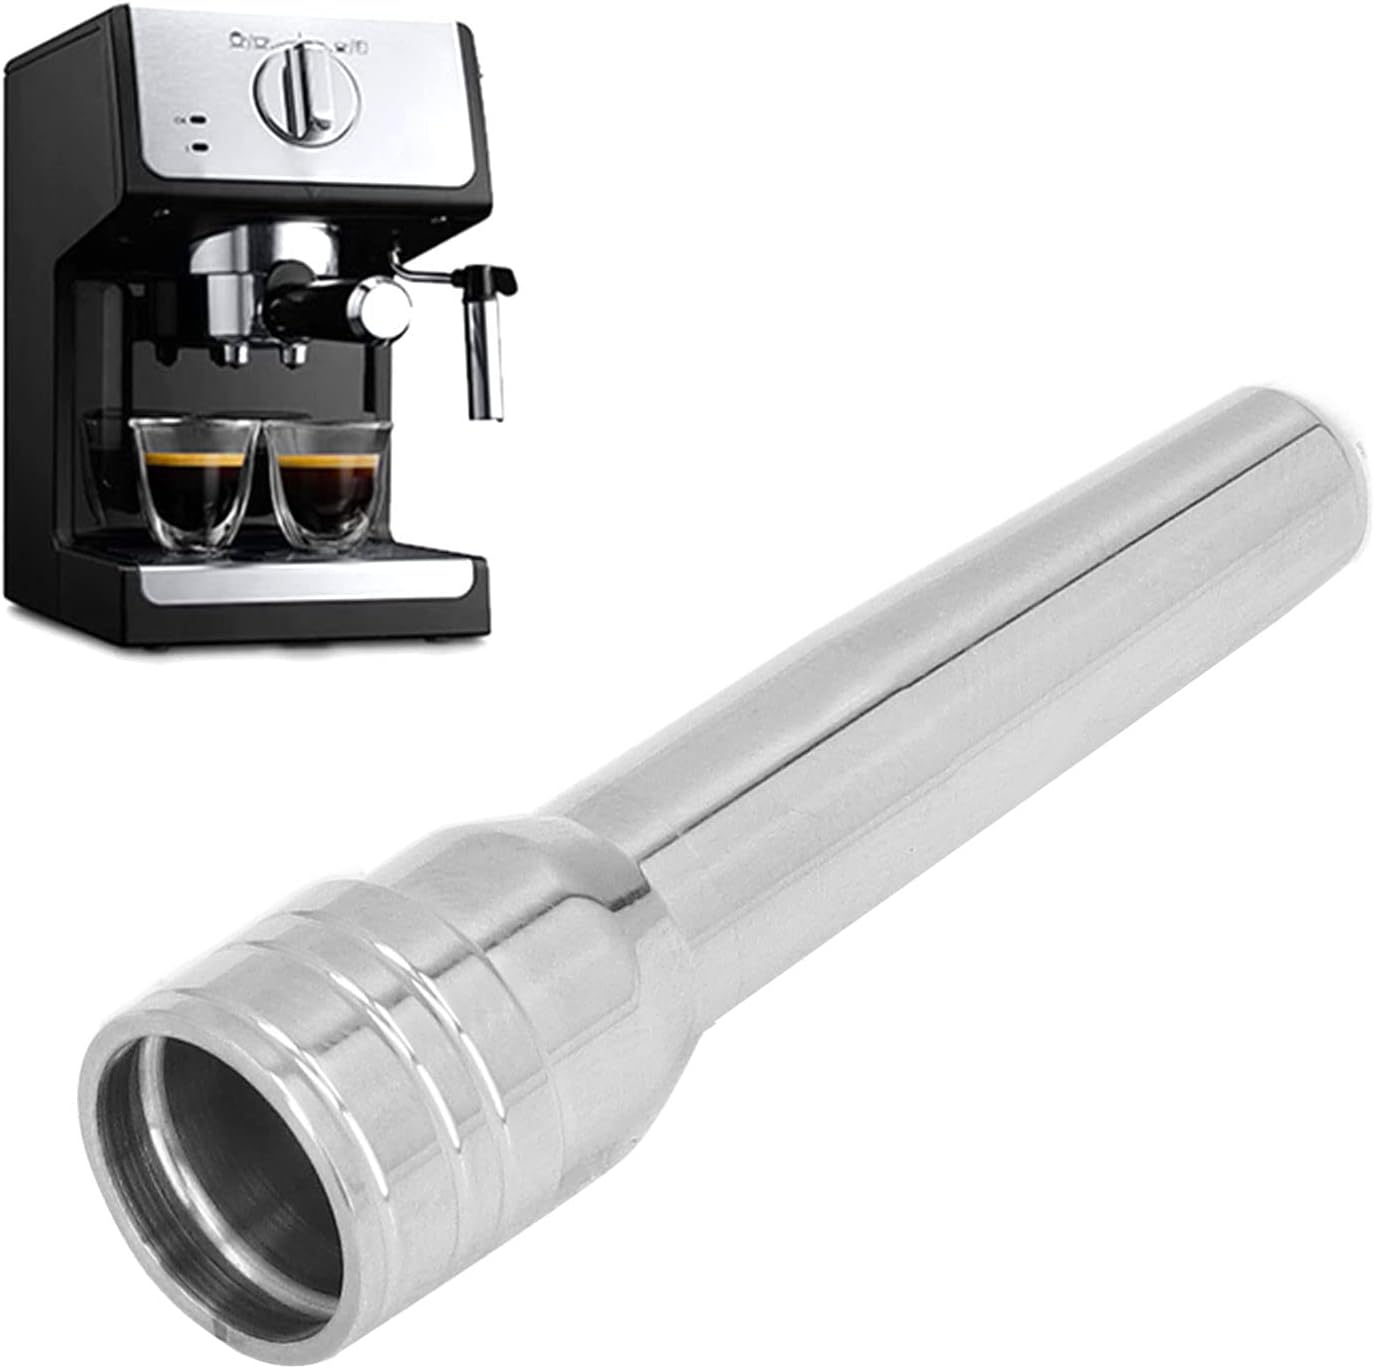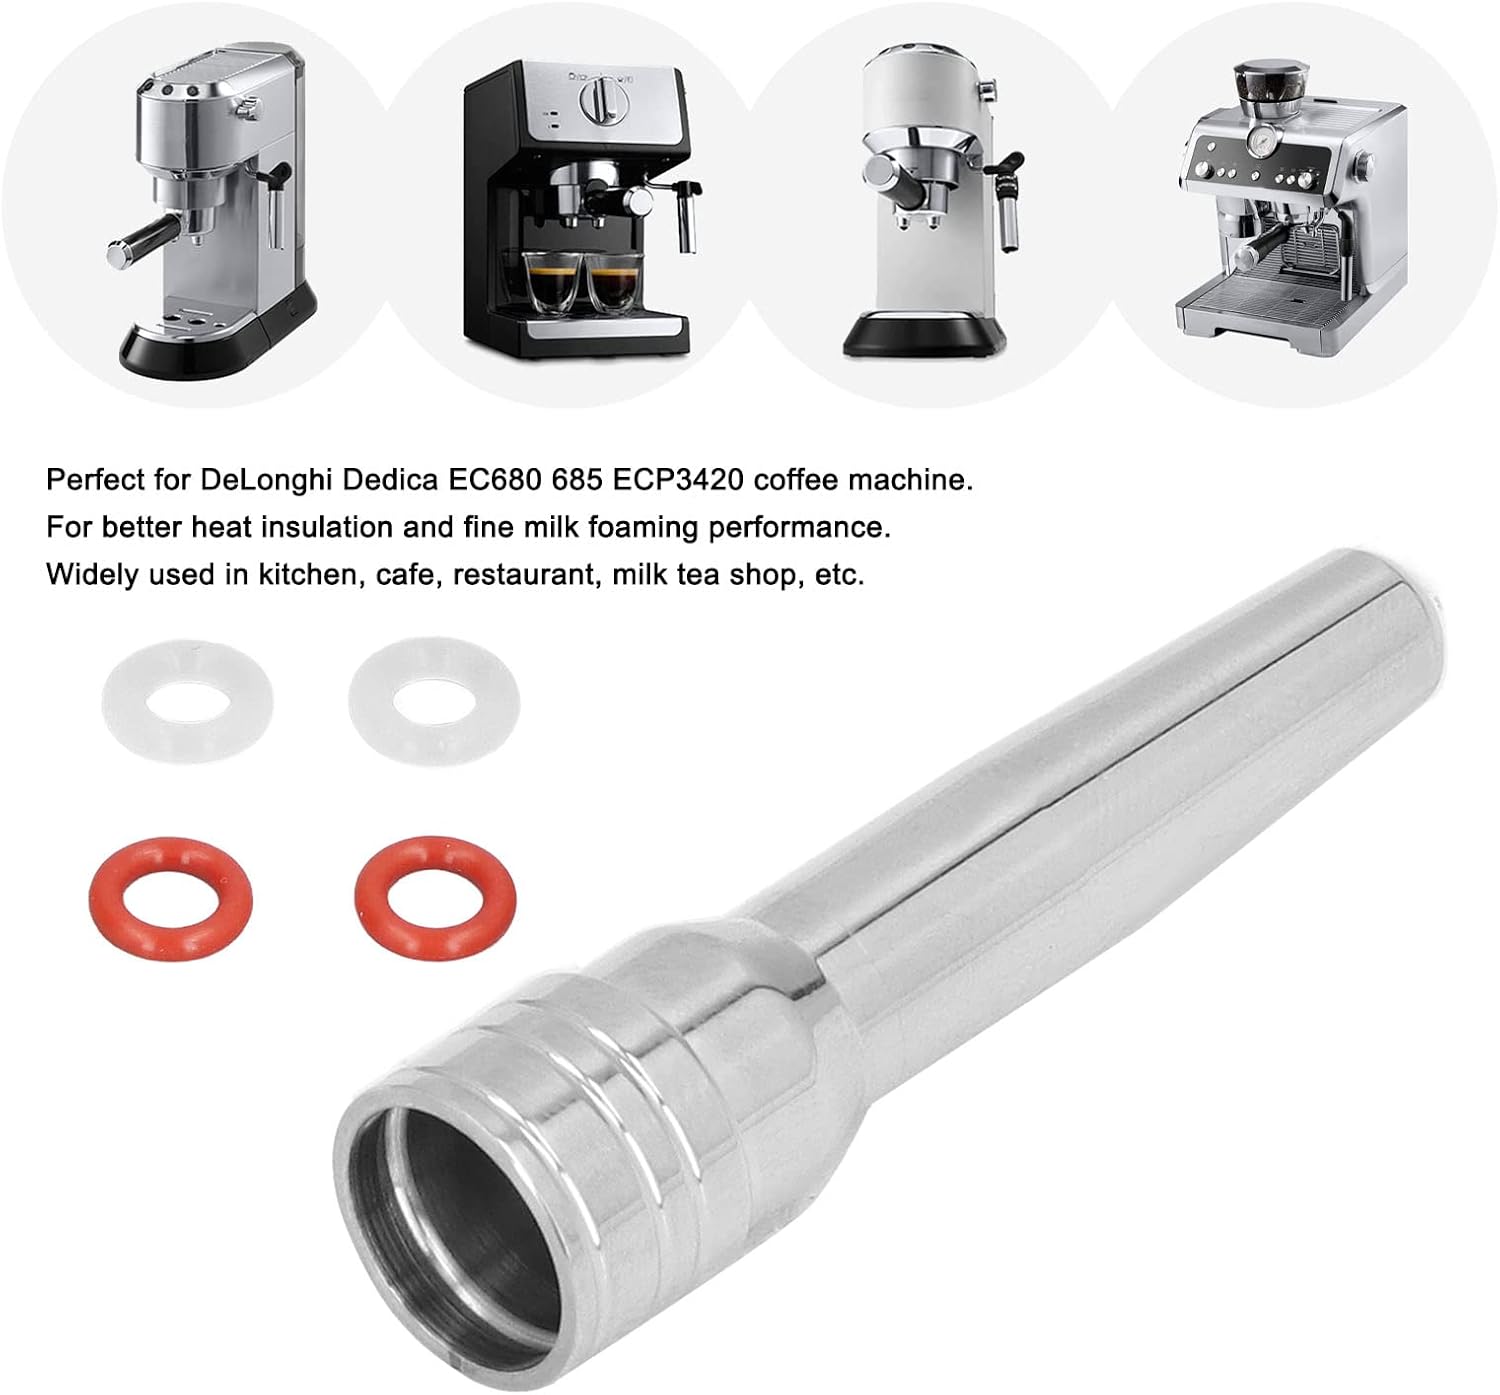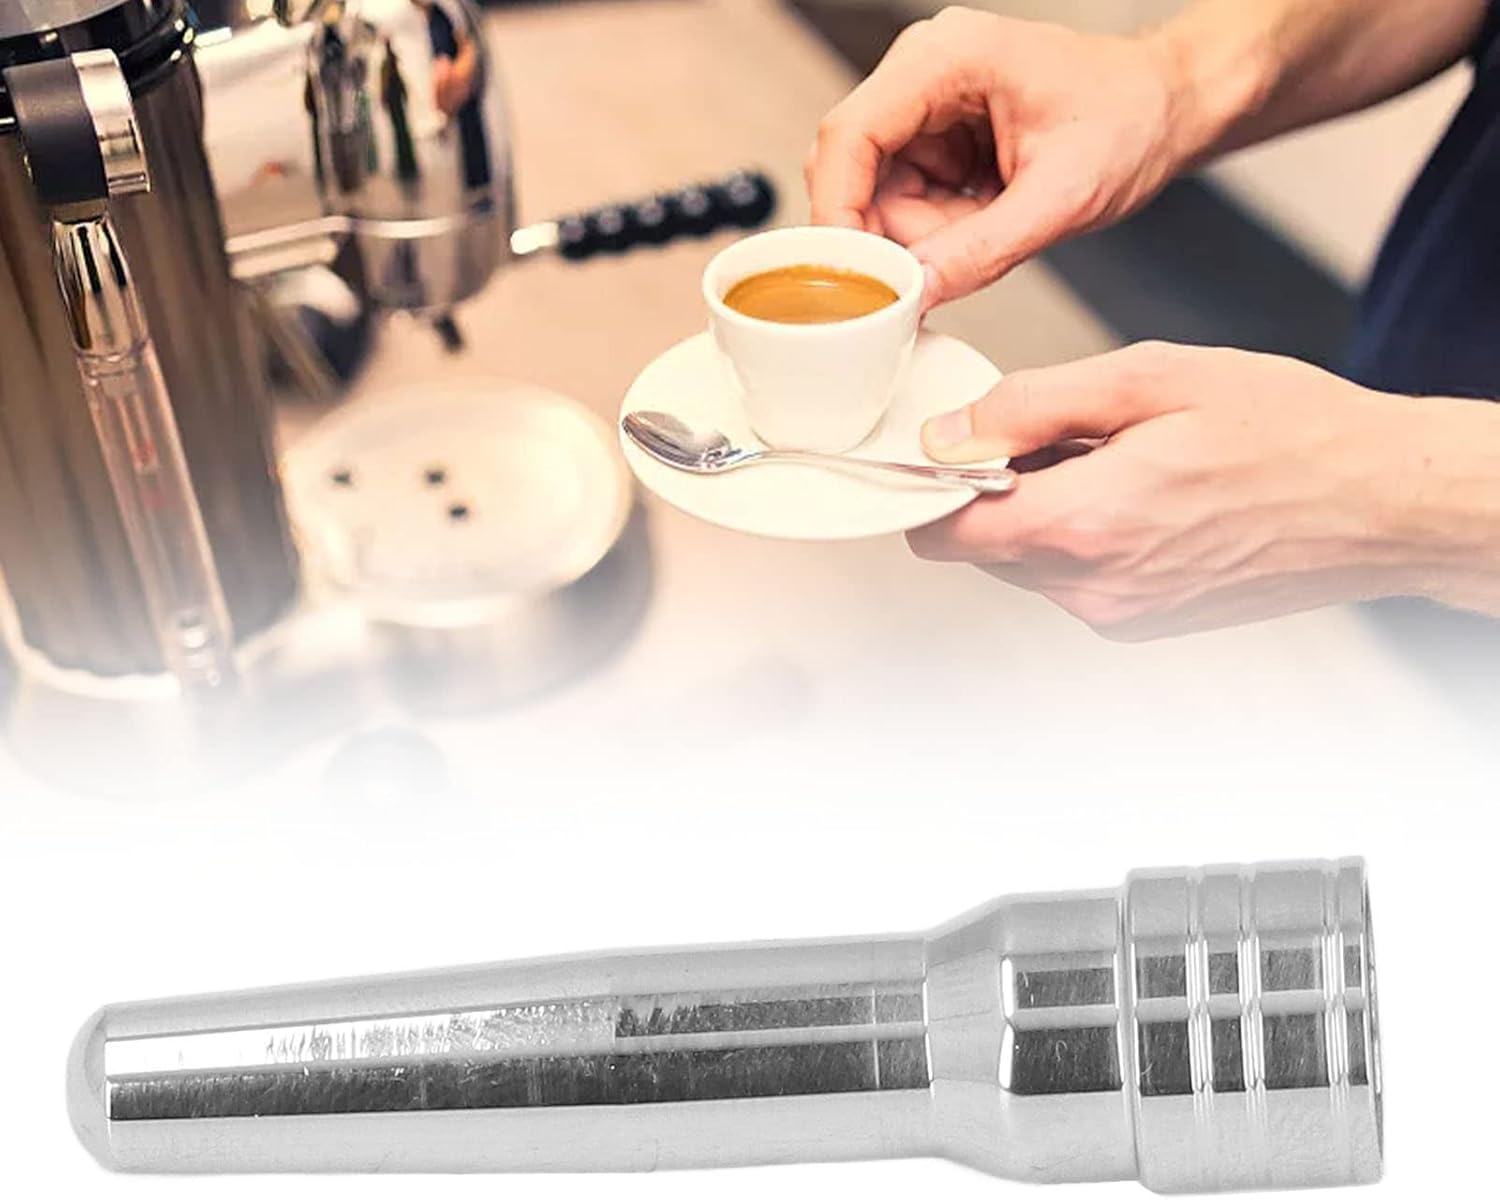
Coffee Machine Steam Nozzle Replacement, Automatic Coffee Maker Steam Nozzle, Stainless Steel Steam Wand Nozzle for Delonghi Dedica EC680 685 ECP3420
Category: Amazon Home
Specification: Item Type: Coffee Machine Steam Nozzle Material: Stainless steel Applicable Models: For Delonghi dedica EC680 685, ECP3420 coffee machine.  Aperture: 1mm / 0.04in Weight: 11 g / 0.39 oz Package List: 1 x Coffee Machine Steam Nozzle 4 x Silicone Ring
Features: Premium Material: Made of premium 304 food grade stainless steel, this coffee machine steam nozzle is rust proof and proof, which is reliable and stable for long term use | Good Performance: With this coffee machine steam nozzle, it can help ensure excellent heat insulation and milk foaming performance, which will bring more flavour into the coffee | Fitment: This coffee maker steam nozzle is a good replacement, which is fit for Delonghi Dedica EC680, 685, and ECP3420 coffee machine | Easy to Install: This coffee machine steam nozzle is light in weight and a compact in size, which is very easy to install and remove for simple maintenance and replacement | Broad Application: This coffee maker steam nozzle has been widely applied, which is suitable for kitchens, cafes, restaurants and so on, useful and reliable